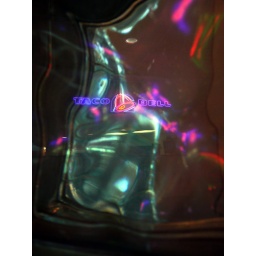
Taco Bell neon sign in glass blocks at Moorestown Mall Food Court